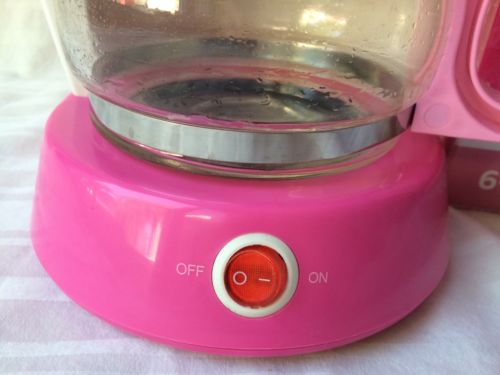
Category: coffee maker